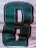
Number: 8